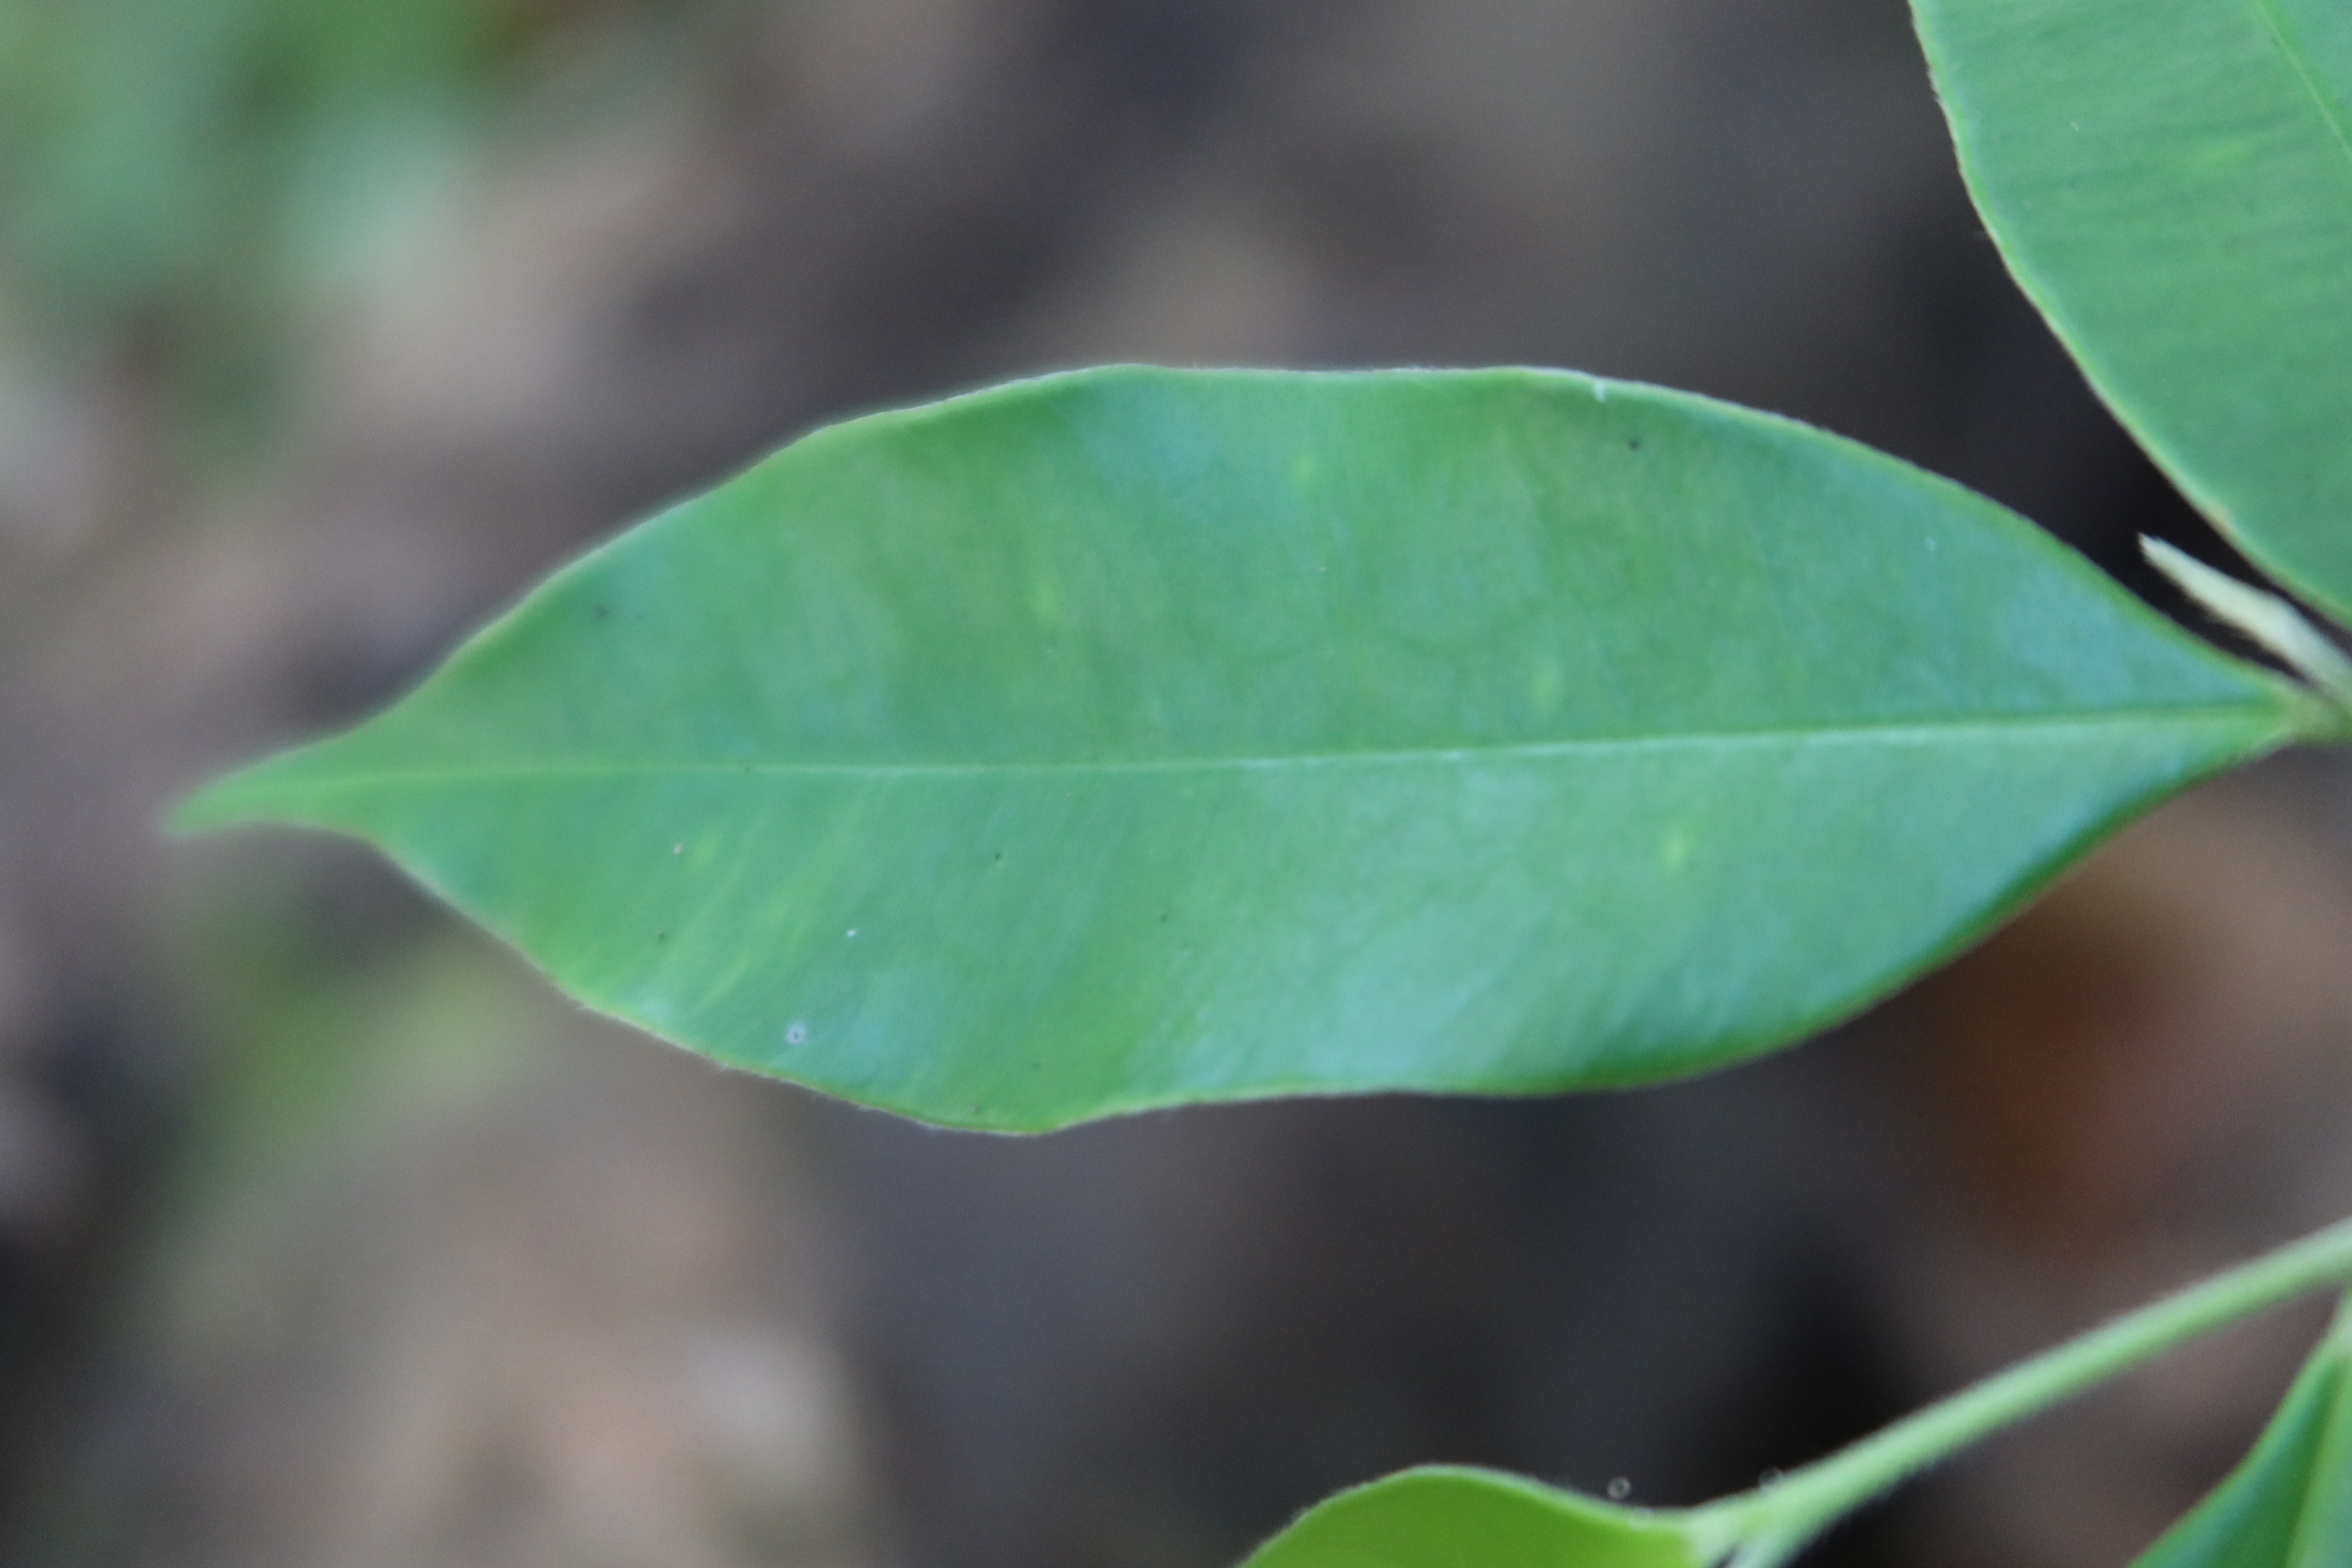
Label: Healthy